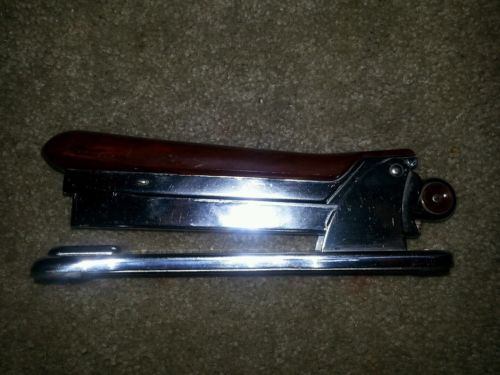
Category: stapler